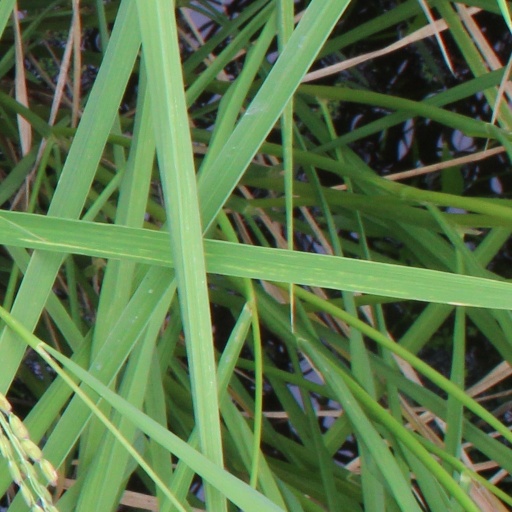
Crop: rice